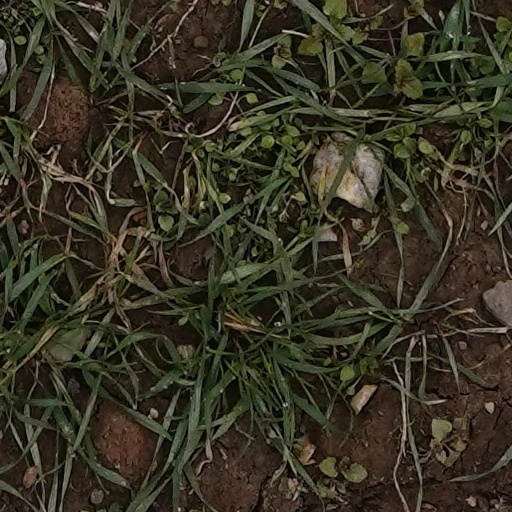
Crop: wheat